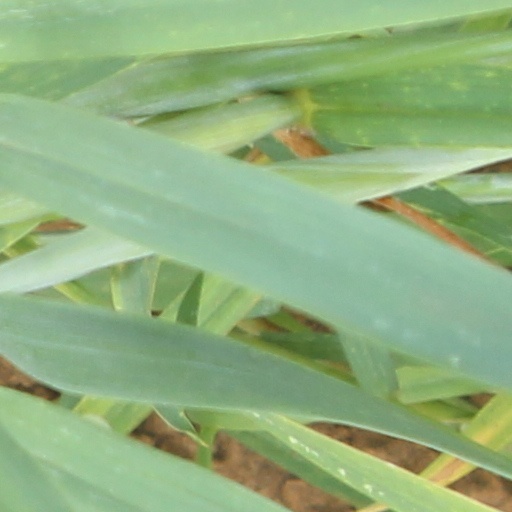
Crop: wheat